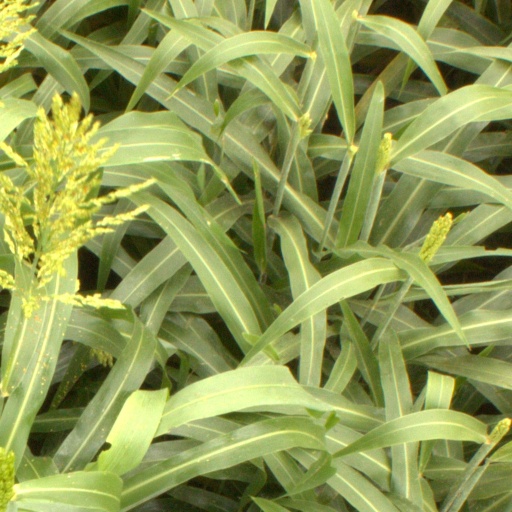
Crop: sorghum